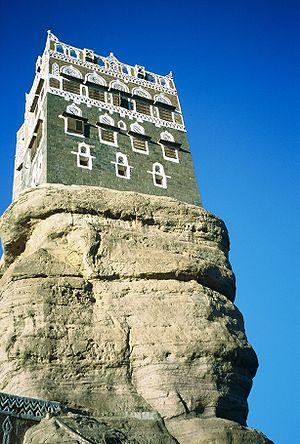
Yahya Mohammed Hamid ed-Din, né le 18 juin 1869 à Sanaa et mort le 17 février 1948 dans la même ville, est un imam zaïdite - une branche du chiisme - à partir de la mort de son père en 1904, et le premier roi du Yémen de 1918 à 1948.